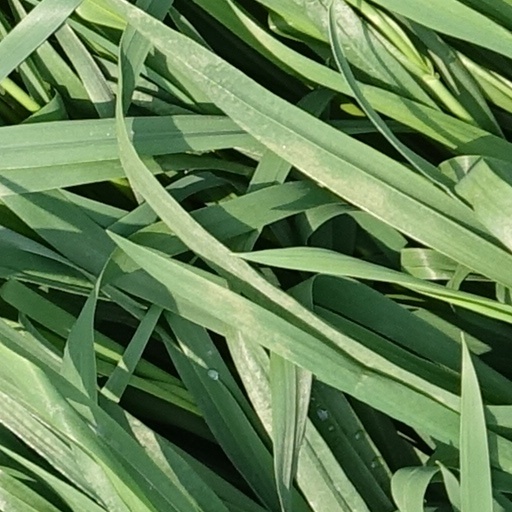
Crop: wheat